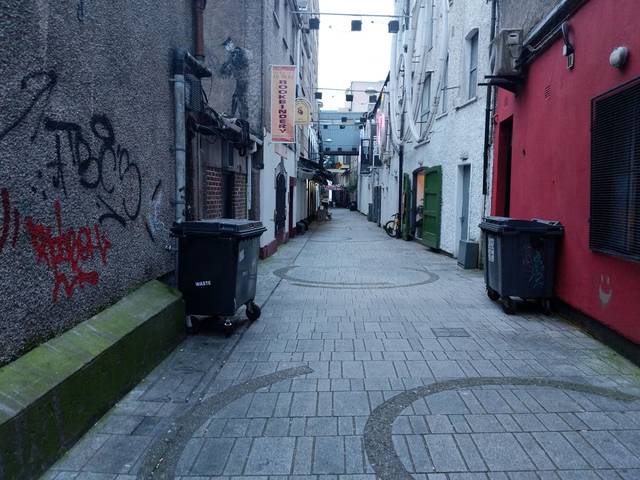
Region: Ireland
Coordinates: 51.897, -8.477